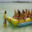
Label: ship